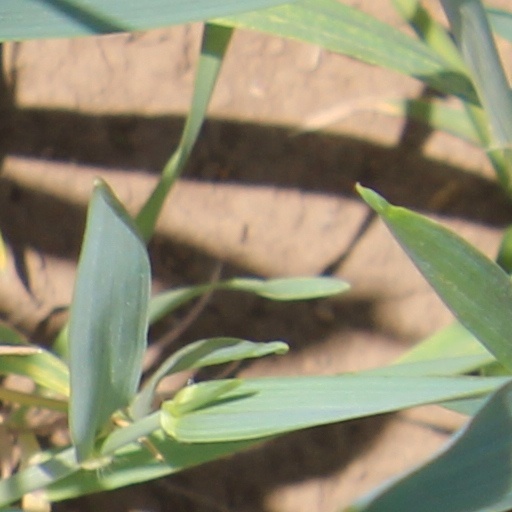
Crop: wheat